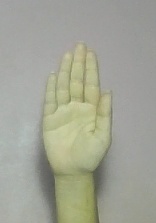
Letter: seen